Buck Weaver

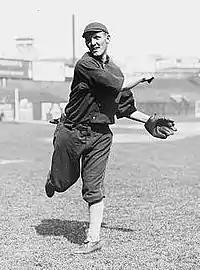
Weaver in 1913

Many parts of the story portrayed in the 1988 movie "Eight Men Out" are told from Buck Weaver's point of view, with Weaver being played by John Cusack. Harry Stein also used Weaver as a co-narrator in his critically acclaimed Black Sox novel "Hoopla" (1983), where Stein's Weaver reiterates that his loyalty to his teammates compelled him not to inform baseball authorities about the Series fix.